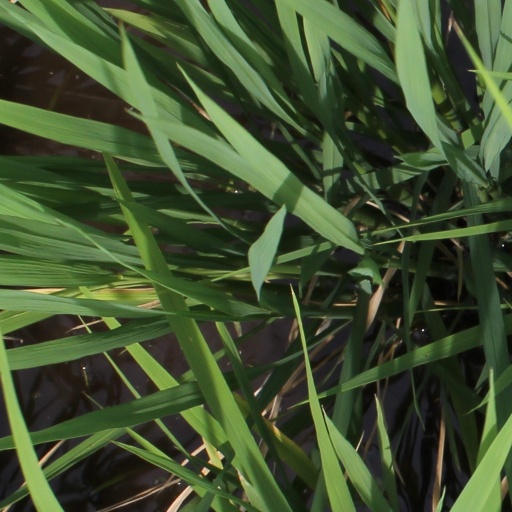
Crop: rice